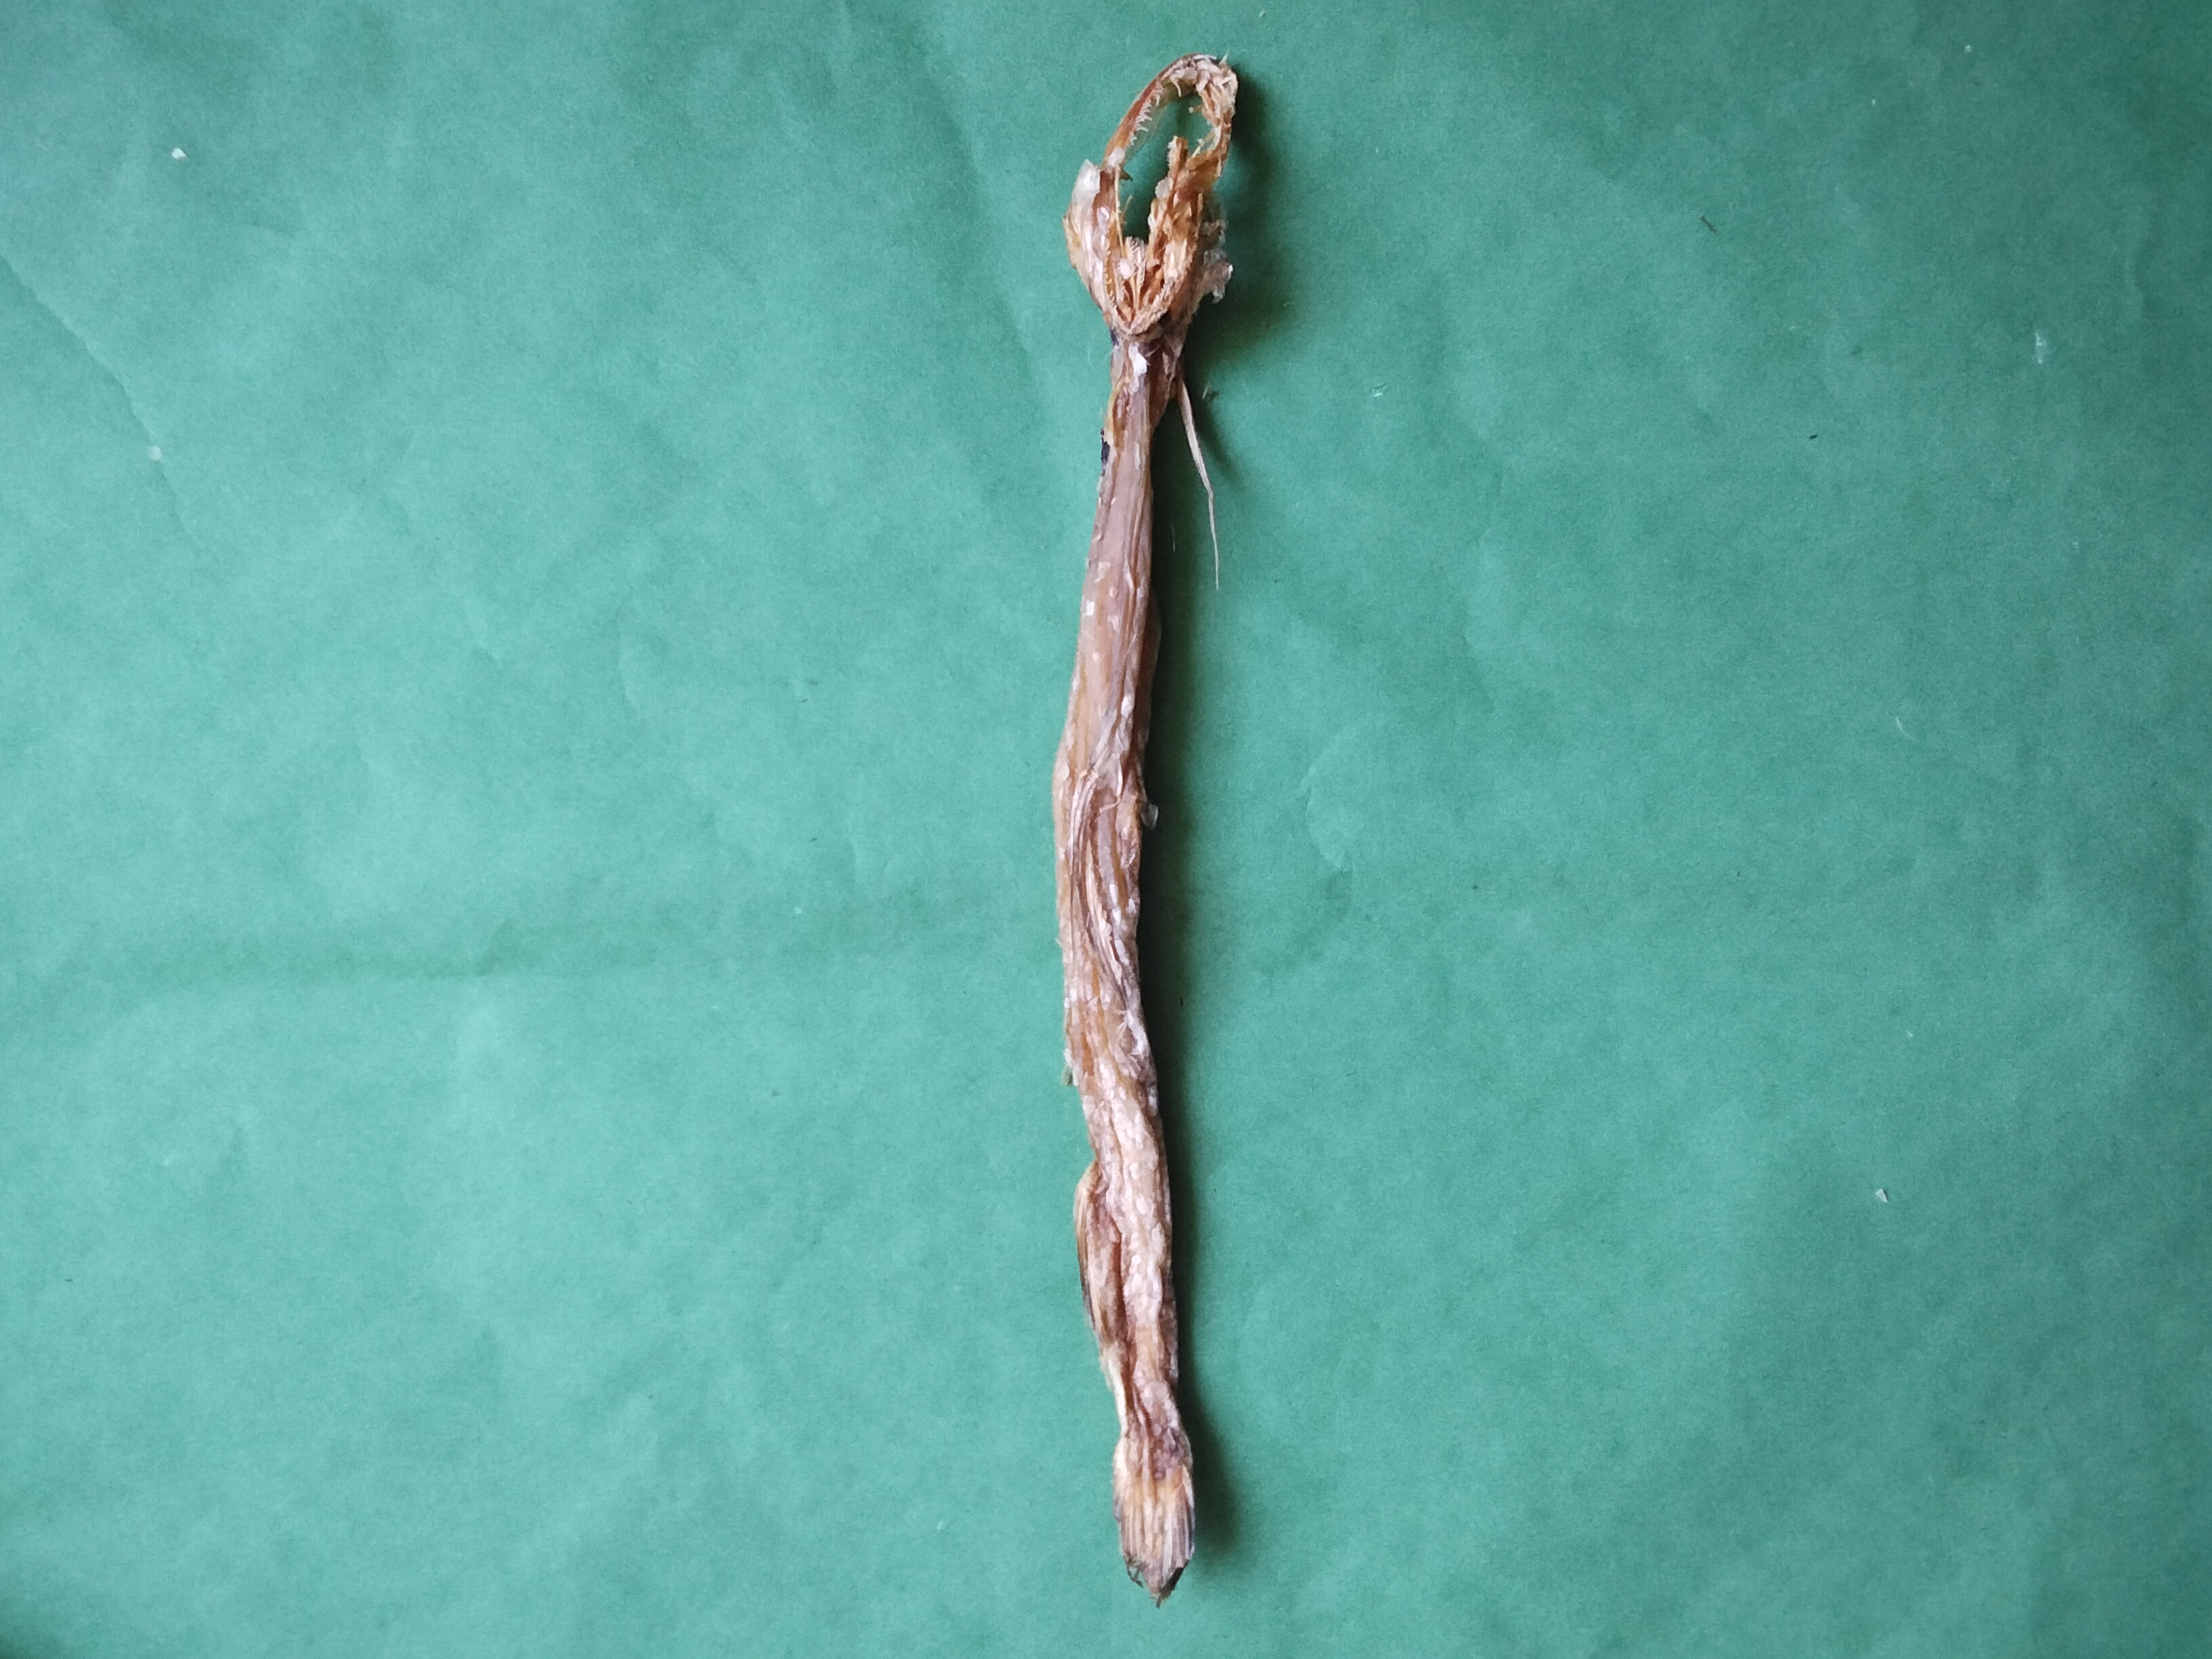
Species: Loitta